History of Provence

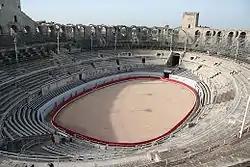
The Roman arena at Arles (2nd century AD)

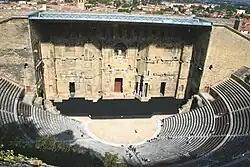
The Roman Theater in Orange, Vaucluse

The "Pax Romana", or Roman Peace, in Provence lasted for nearly three centuries. During this period, all of Provence, from the Alps to the Pyrenées, for the first time had the same language, administration, currency and culture. Residents of Provence felt secure enough to give up their fortified hilltop towns and move down into the plains. Pliny the Elder wrote "it was more than a province, it was another Italy."